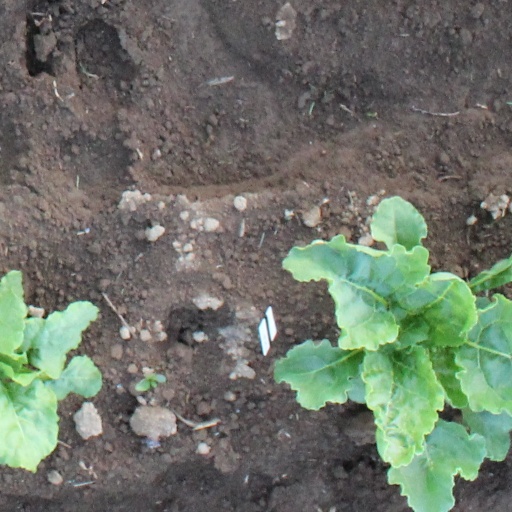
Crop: sugar beet